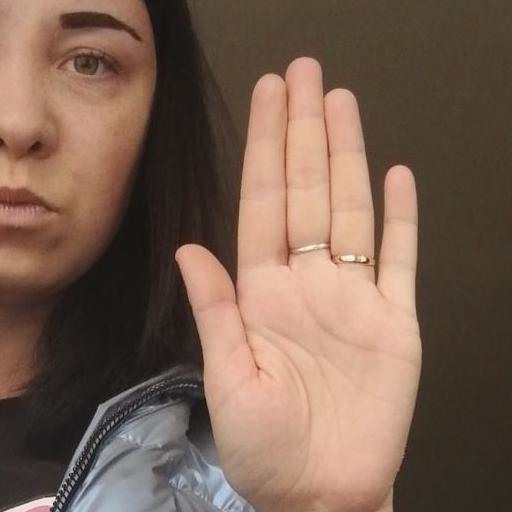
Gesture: stop